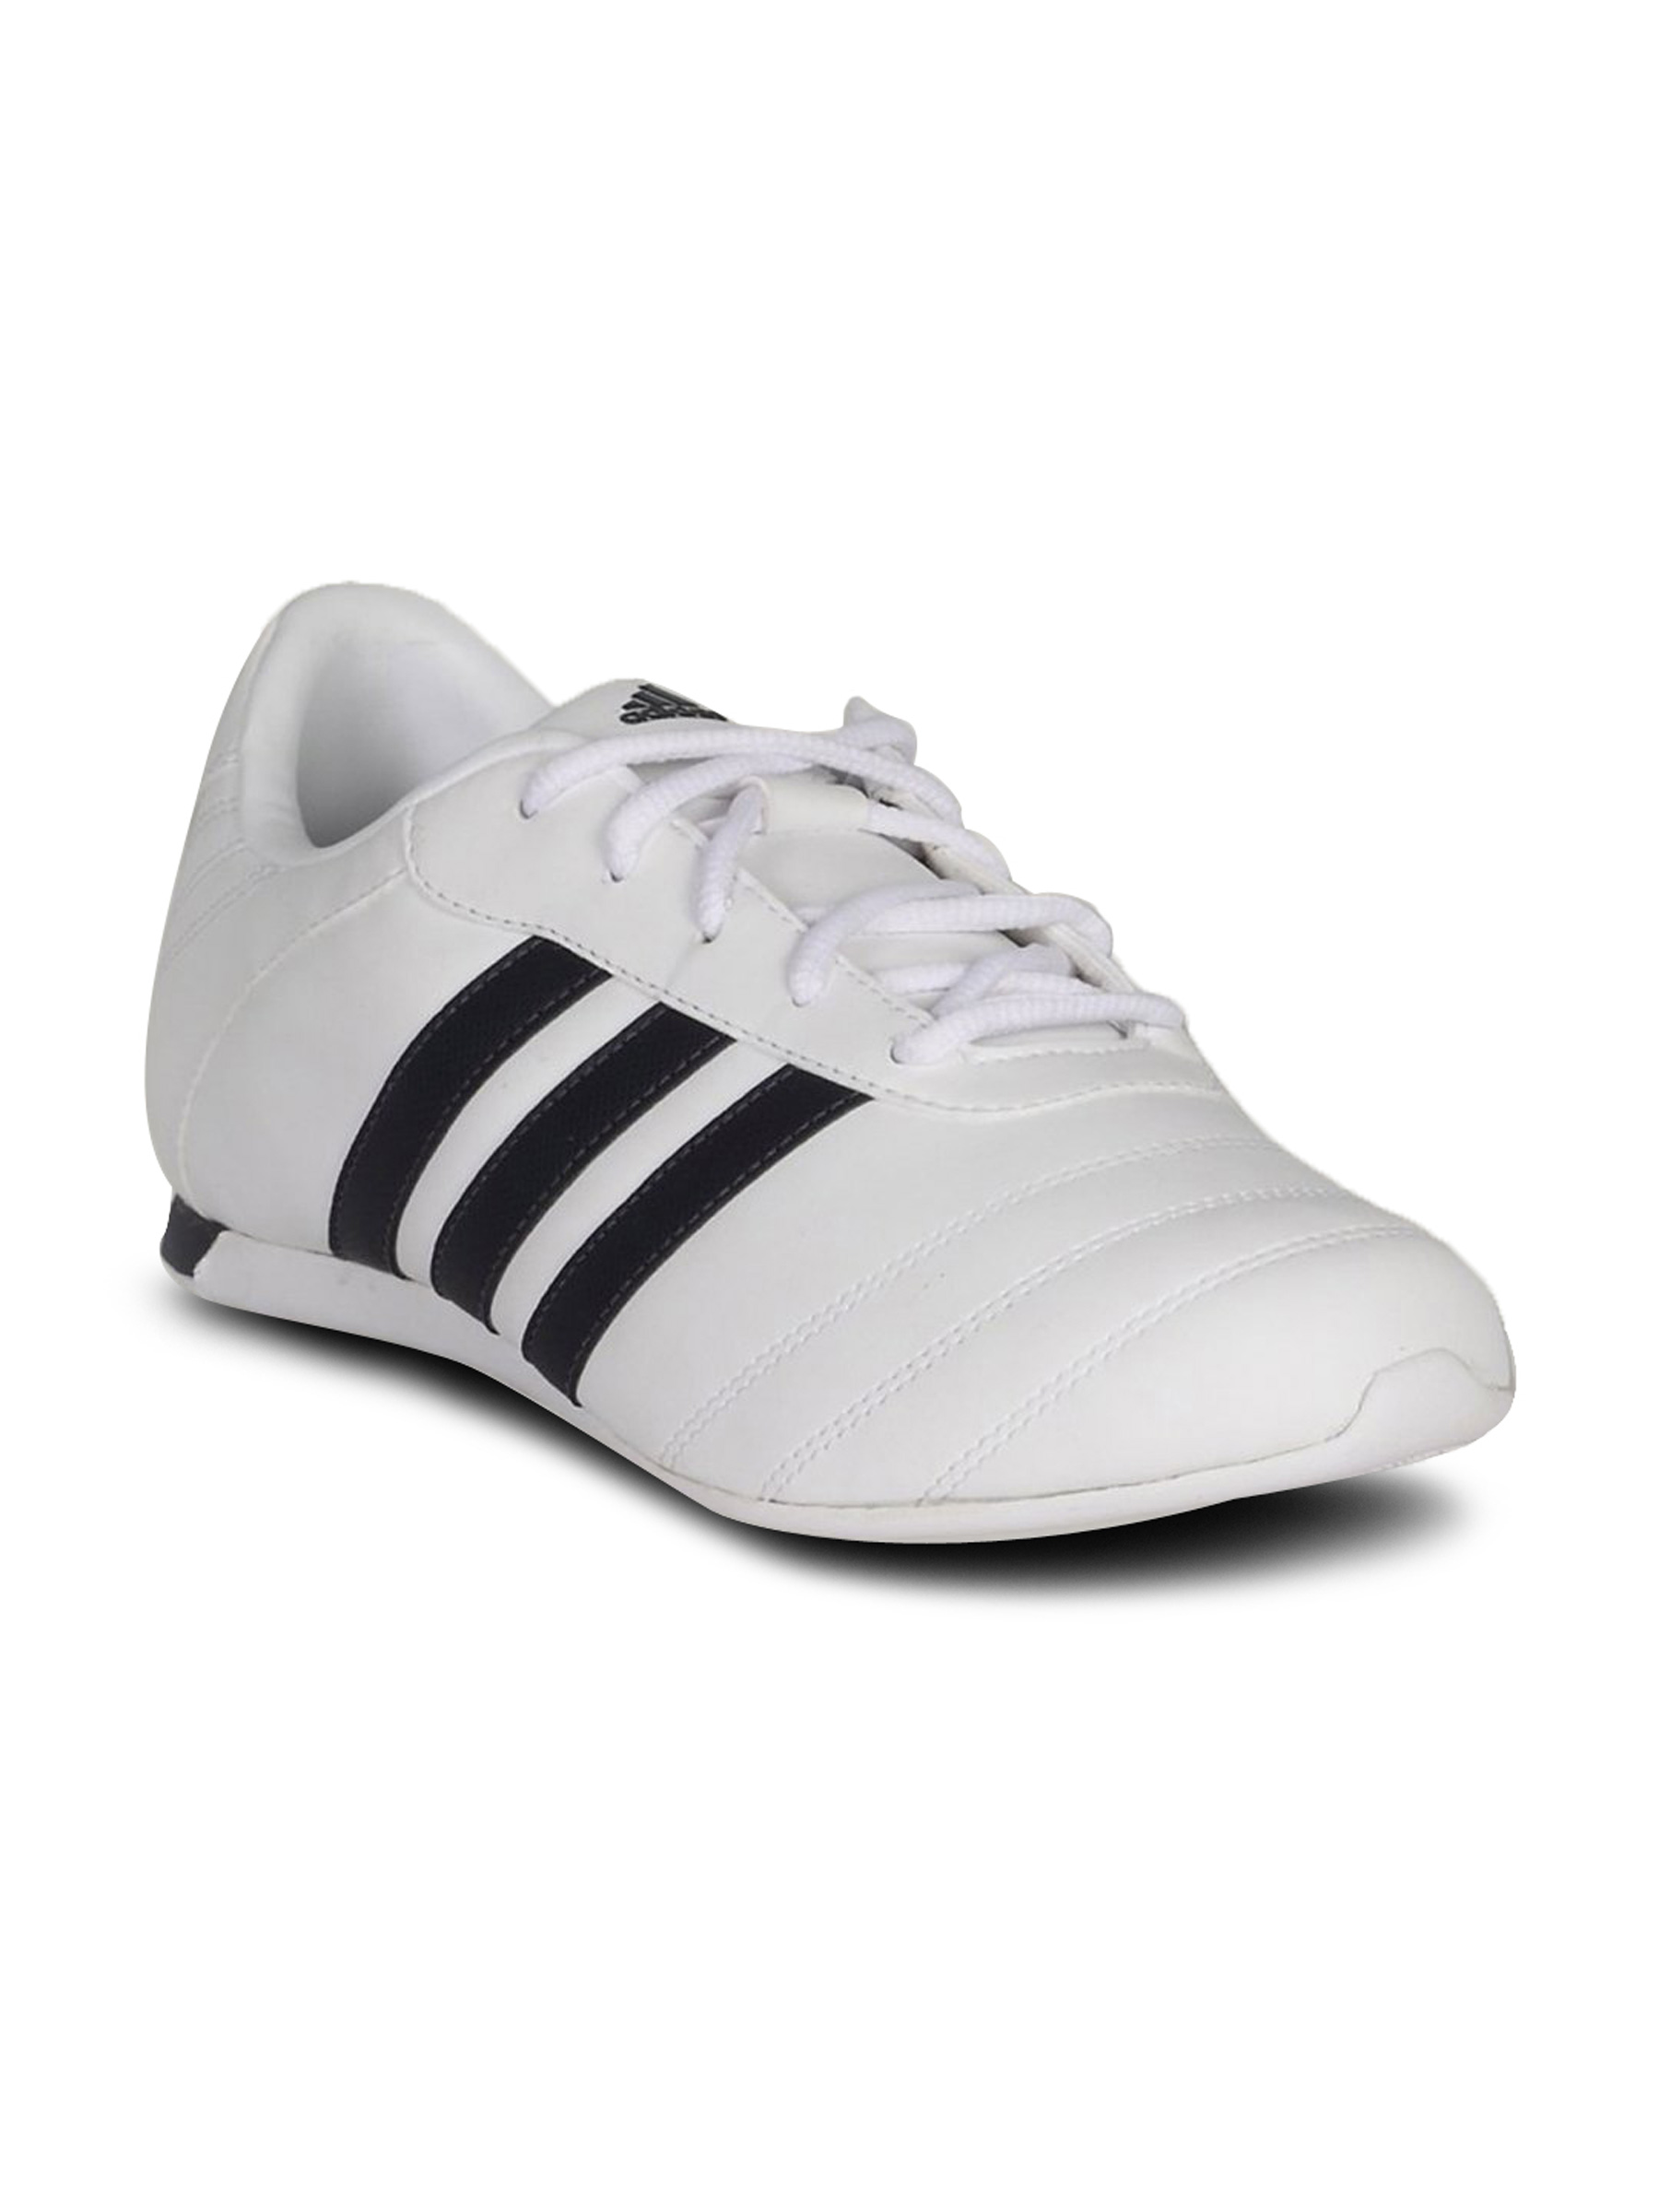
ADIDAS Men's Adi Ultra Low White Navy Shoe
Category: Footwear / Shoes / Sports Shoes
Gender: Men
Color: White
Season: Summer 2011
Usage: Sports